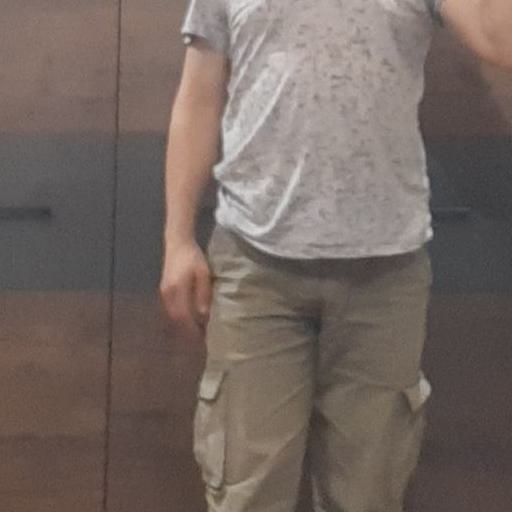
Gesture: no_gesture